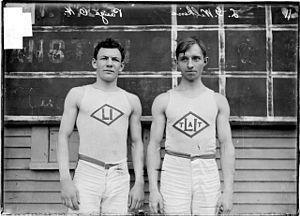
Louis Gary « Lou » Wilkins est un athlète américain spécialiste du saut à la perche. Il fut affilié au Chicago Maroons puis à la Chicago Athletic Association.